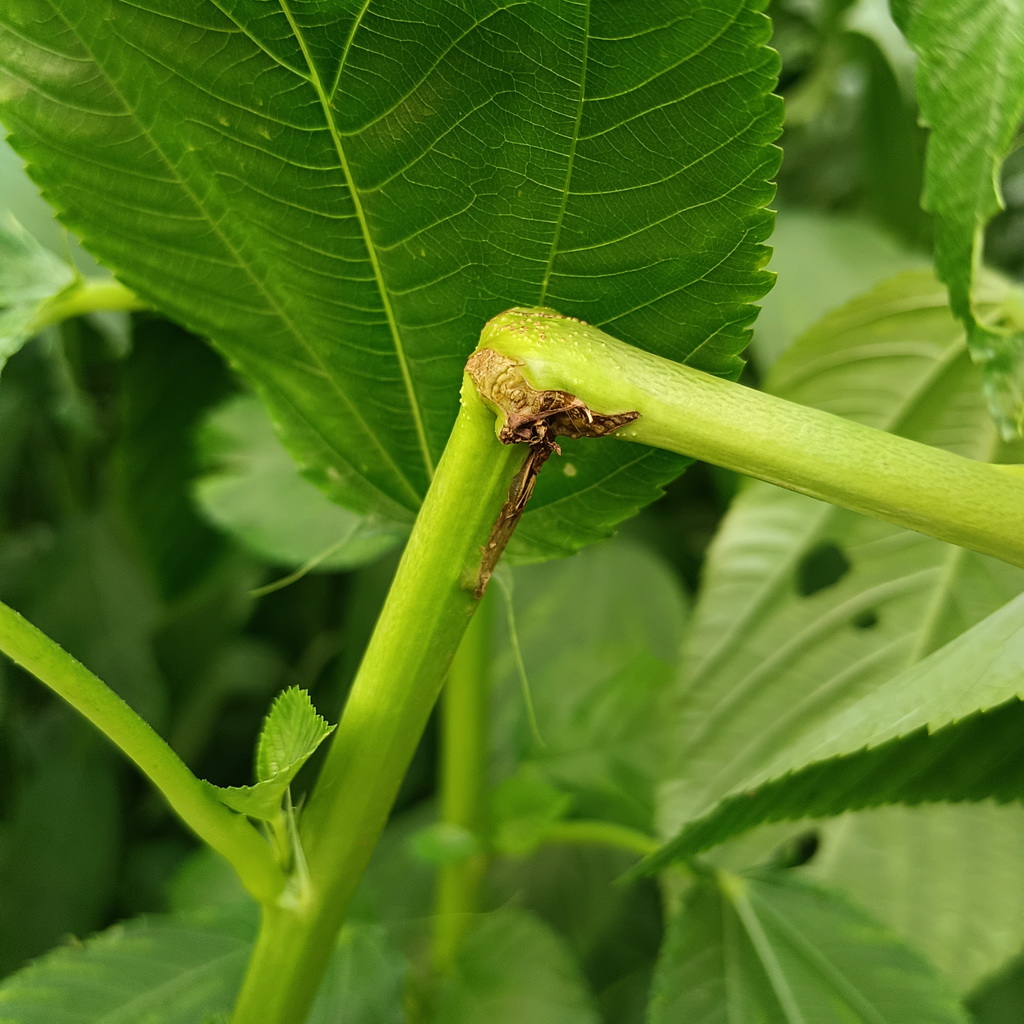
Label: Stem Soft Rot